Tennessee State Route 28

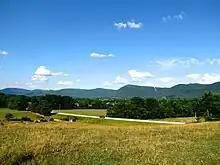
View of northern Bledsoe County, Tennessee, looking northeast from Edmons Road (marked as Lone Oak Road on maps). The Cumberland Plateau (Walden Ridge) spans the horizon. U.S. Route 127/Tennessee State Route 28 is below.

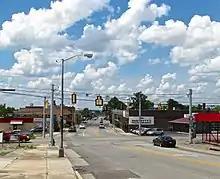
View along Main Street (US 127/SR 28) in Crossville, Tennessee, at its intersection with Lantana Road (US 70/SR 1/SR 101).

US 127/SR 28 immediately have an intersection with Vandever Road, which is a connector to SR 282 and Lake Tansi Village. They then go through more farmland before passing by Cumberland Mountain State Park and having an intersection with SR 419. The highway now passes through Cumberland Homesteads, where it has a y-intersection with SR 68, and US 127/SR 28 turn northeast to enter Crossville. US 127/SR 28 intersect SR 392 (a beltway around downtown) before entering downtown and having an intersection with US 70/SR 1/SR 101. They then pass through downtown before widening to a 4-lane and junctioning with SR 298. US 127/SR 28 then have an intersection with US 70N/SR 24 before going through Crossville's main business district before crossing the Obed River and coming to an interchange with I-40 (Exit 317). US 127/SR 28 then leave Crossville, narrowing to 2-lanes, and continue north through more farmland. They then cross into Fentress County via a couple of sharp switchbacks, in order to negotiate a bridge over Clear Creek.